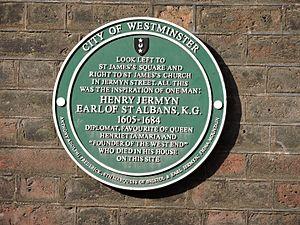
Henry Jermyn, 1ᵉʳ comte de Saint Albans, KG est un homme politique et courtisan anglais. Il siège à la Chambre des communes à divers moments entre 1625 et 1643 lorsqu'il est élevé à la pairie en tant que baron Jermyn. Il est l'un des courtisans les plus influents de la période, concevant et promouvant constamment des plans pour impliquer des puissances étrangères dans la Restauration anglaise, avant et après l'exécution de Charles Iᵉʳ.